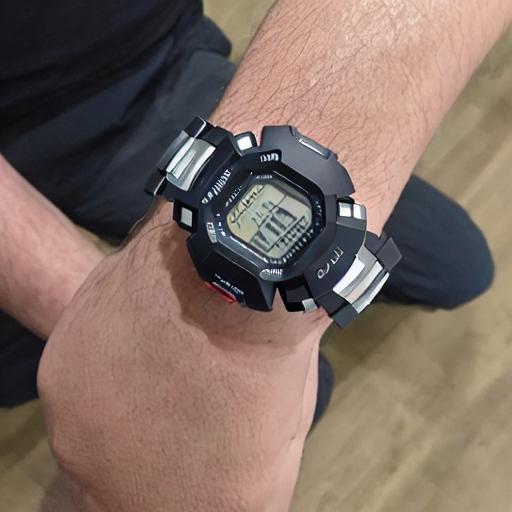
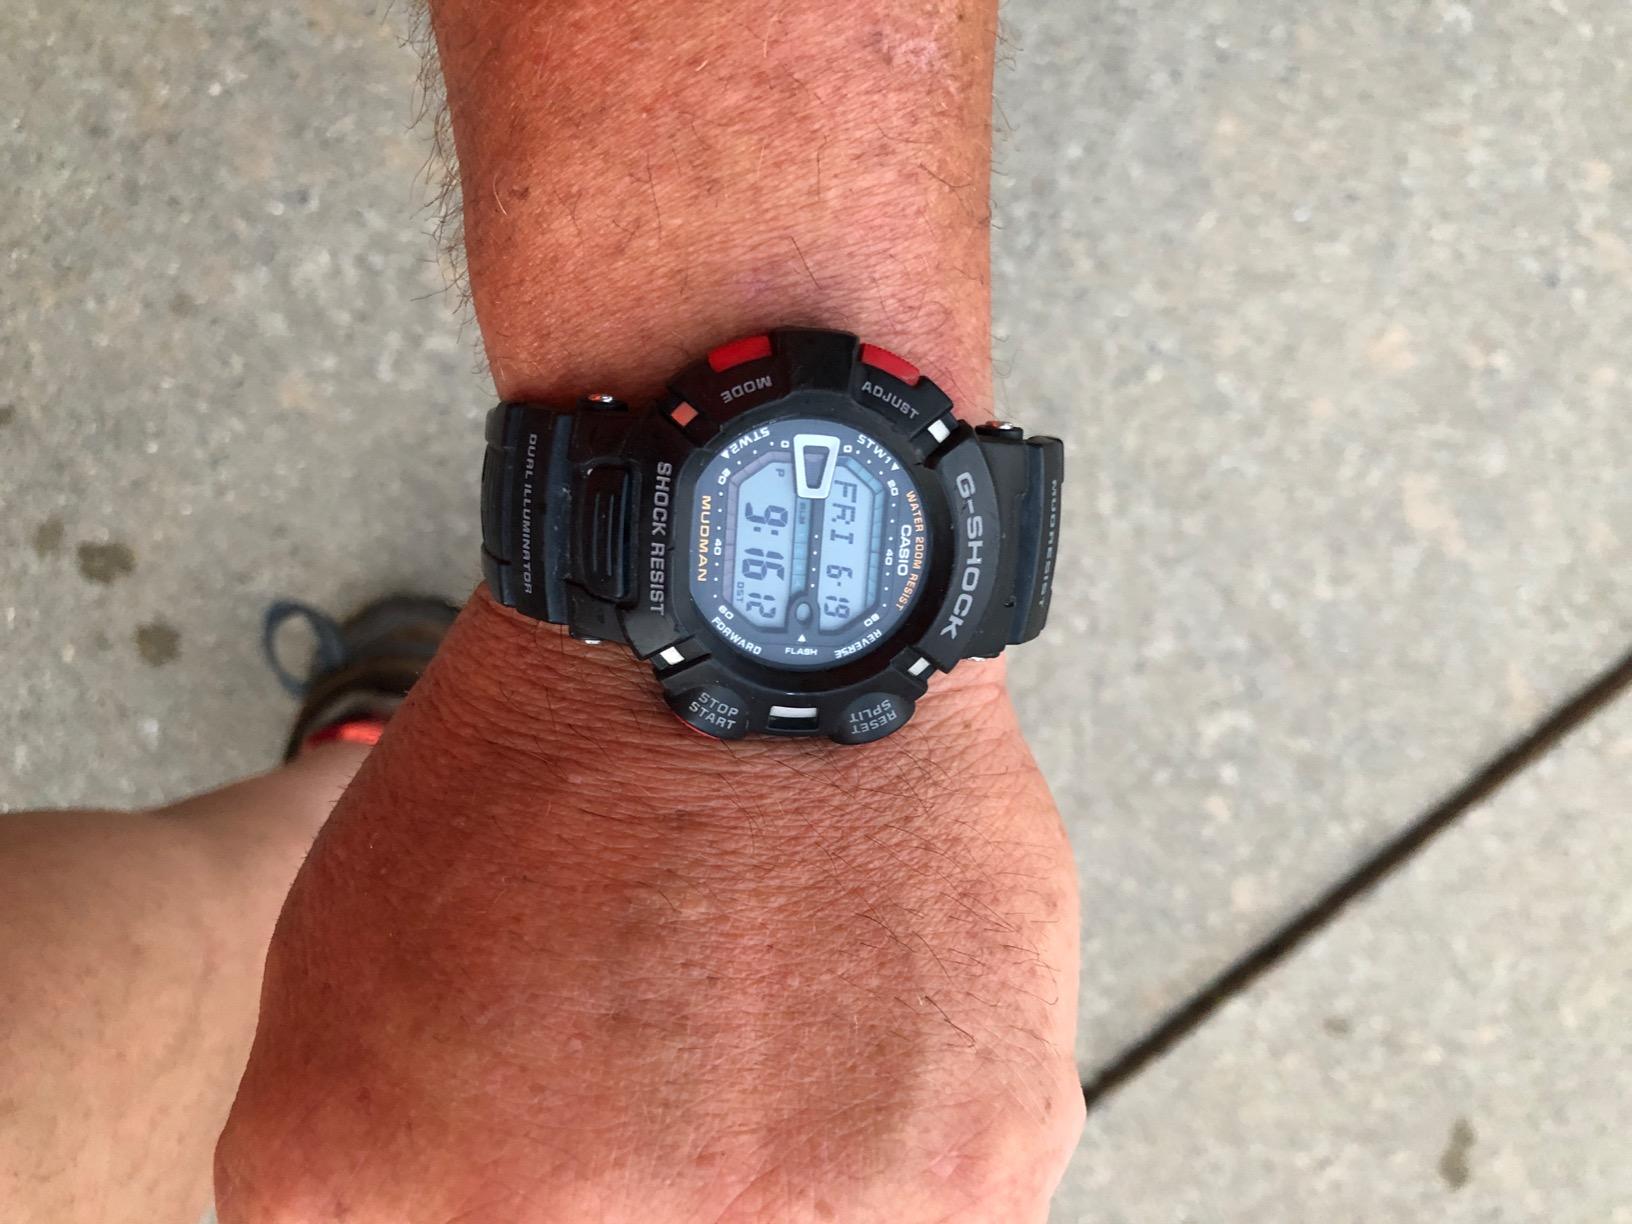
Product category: accessories_watch
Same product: no